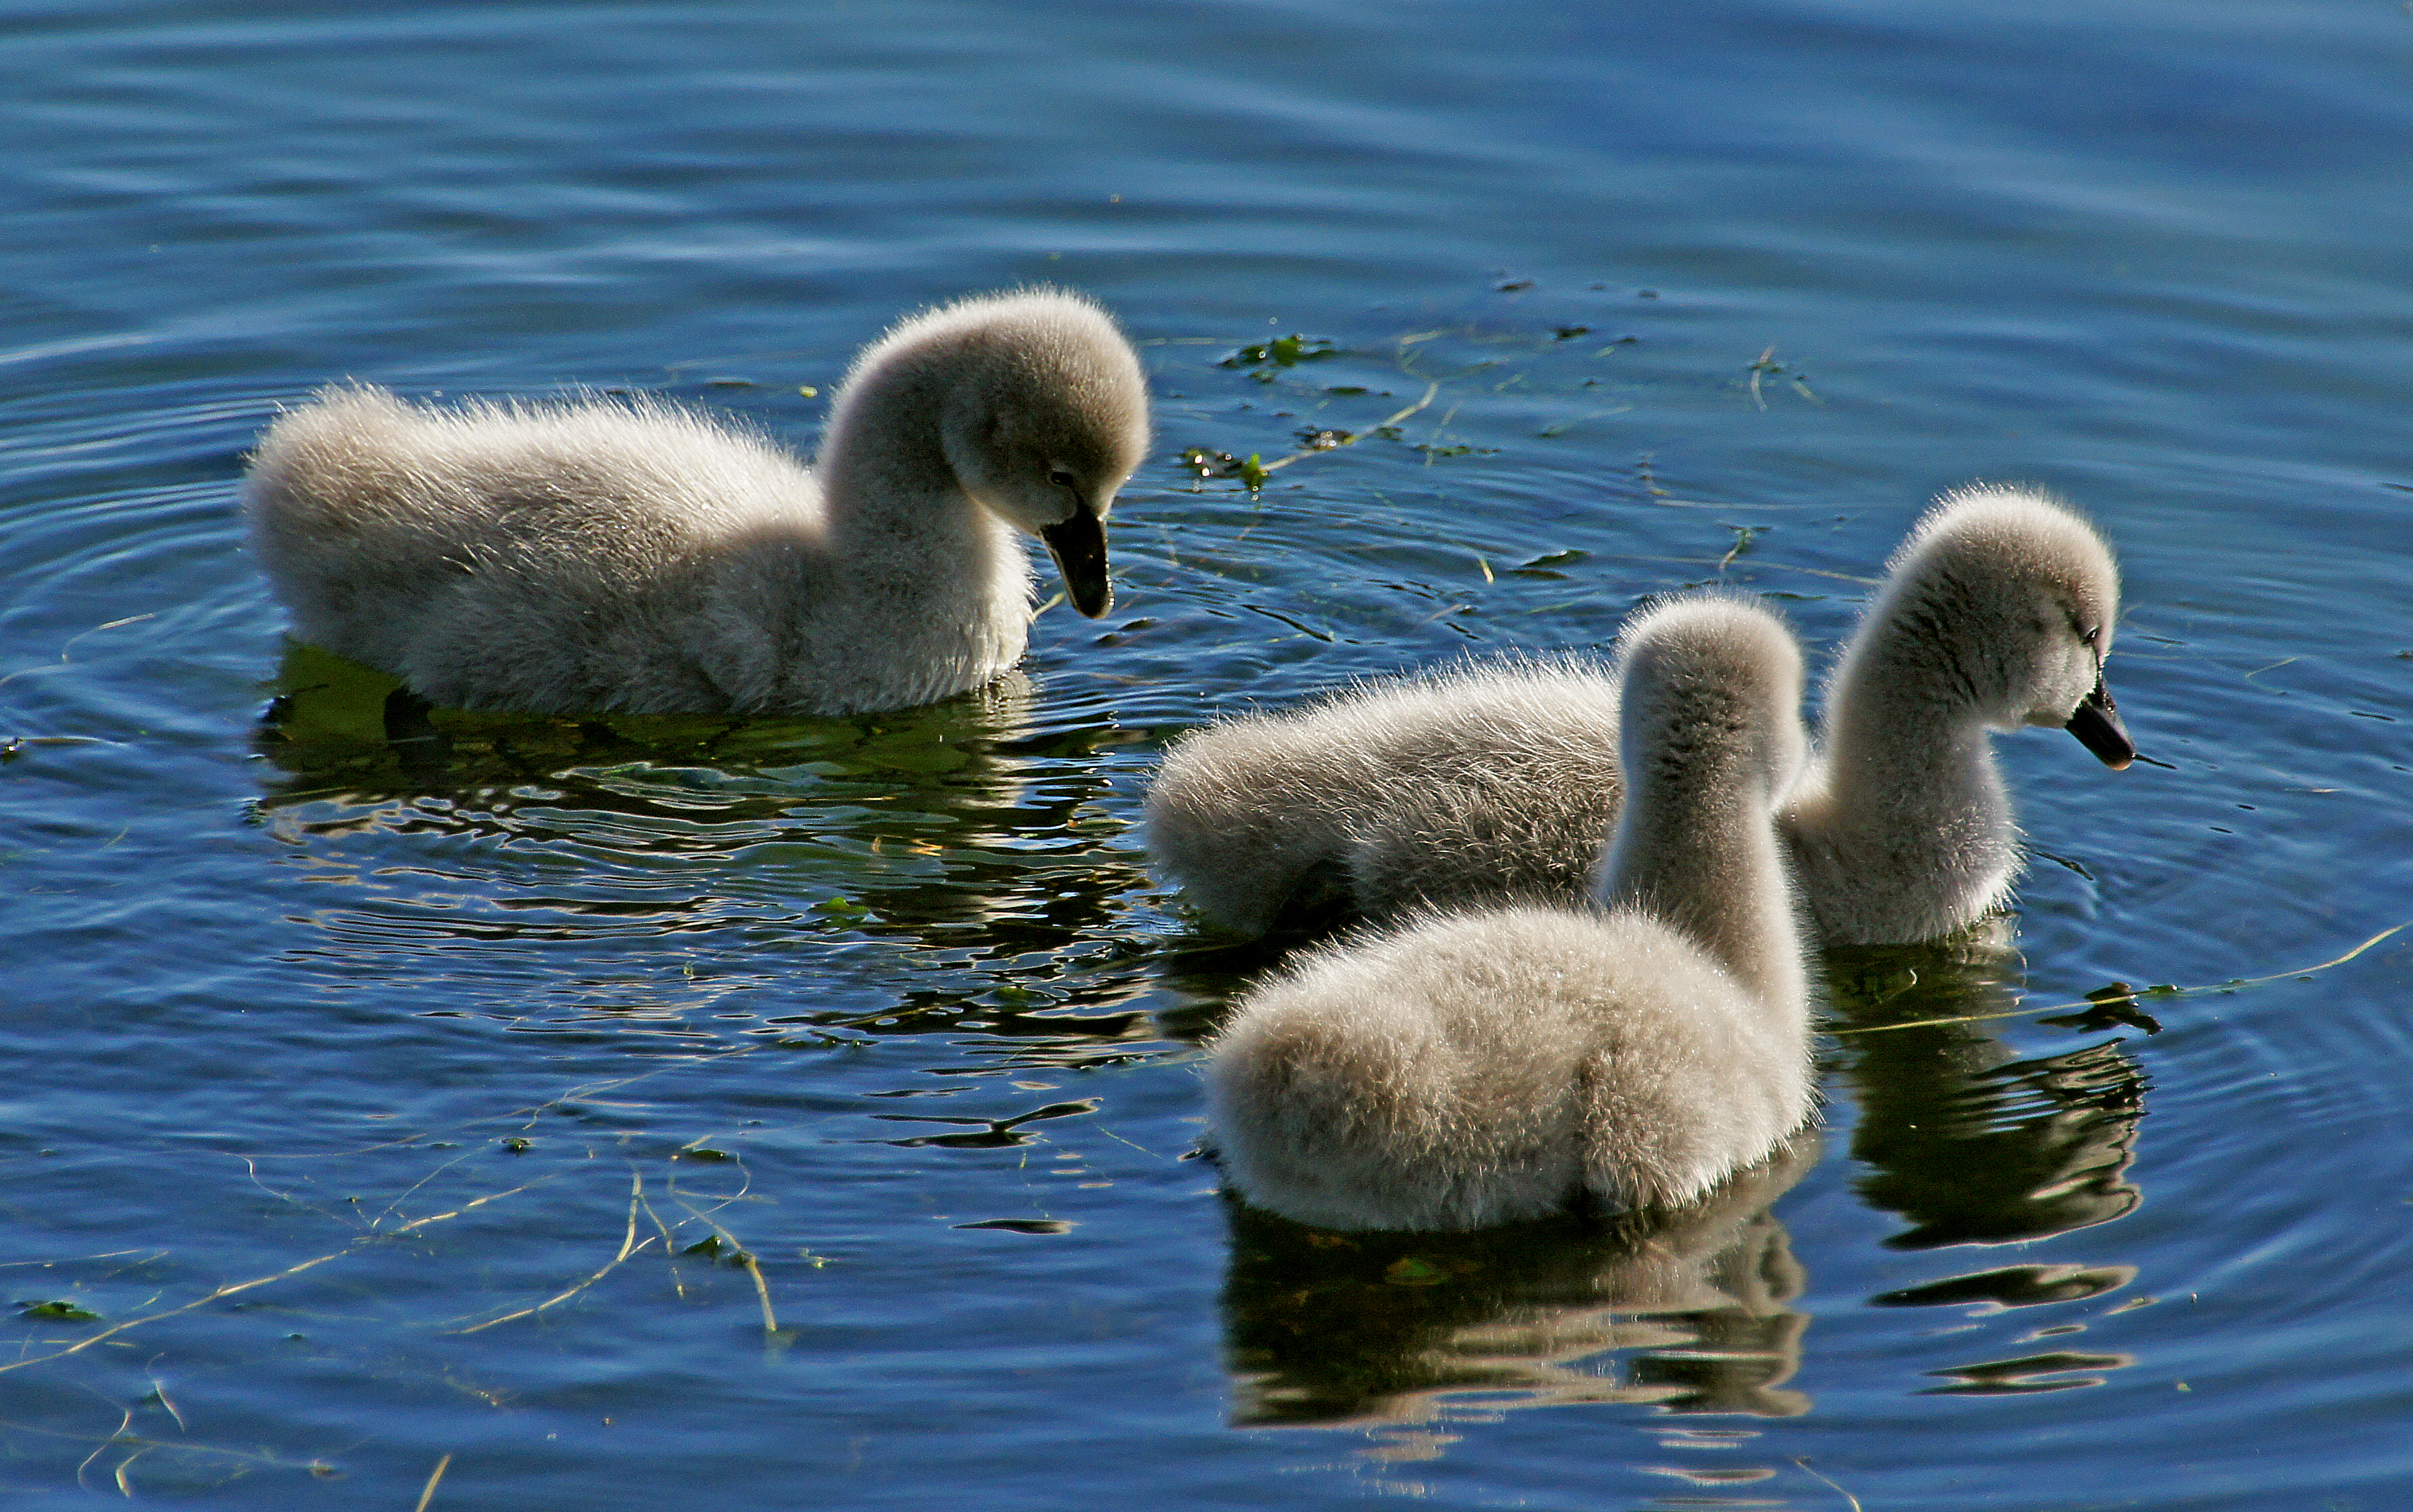
water, bird, wildlife, beak, fauna, swan, swans, vertebrate, waterfowl, babybirds, cygnets, cuteandcuddly, babyswans, water bird, ducks geese and swans